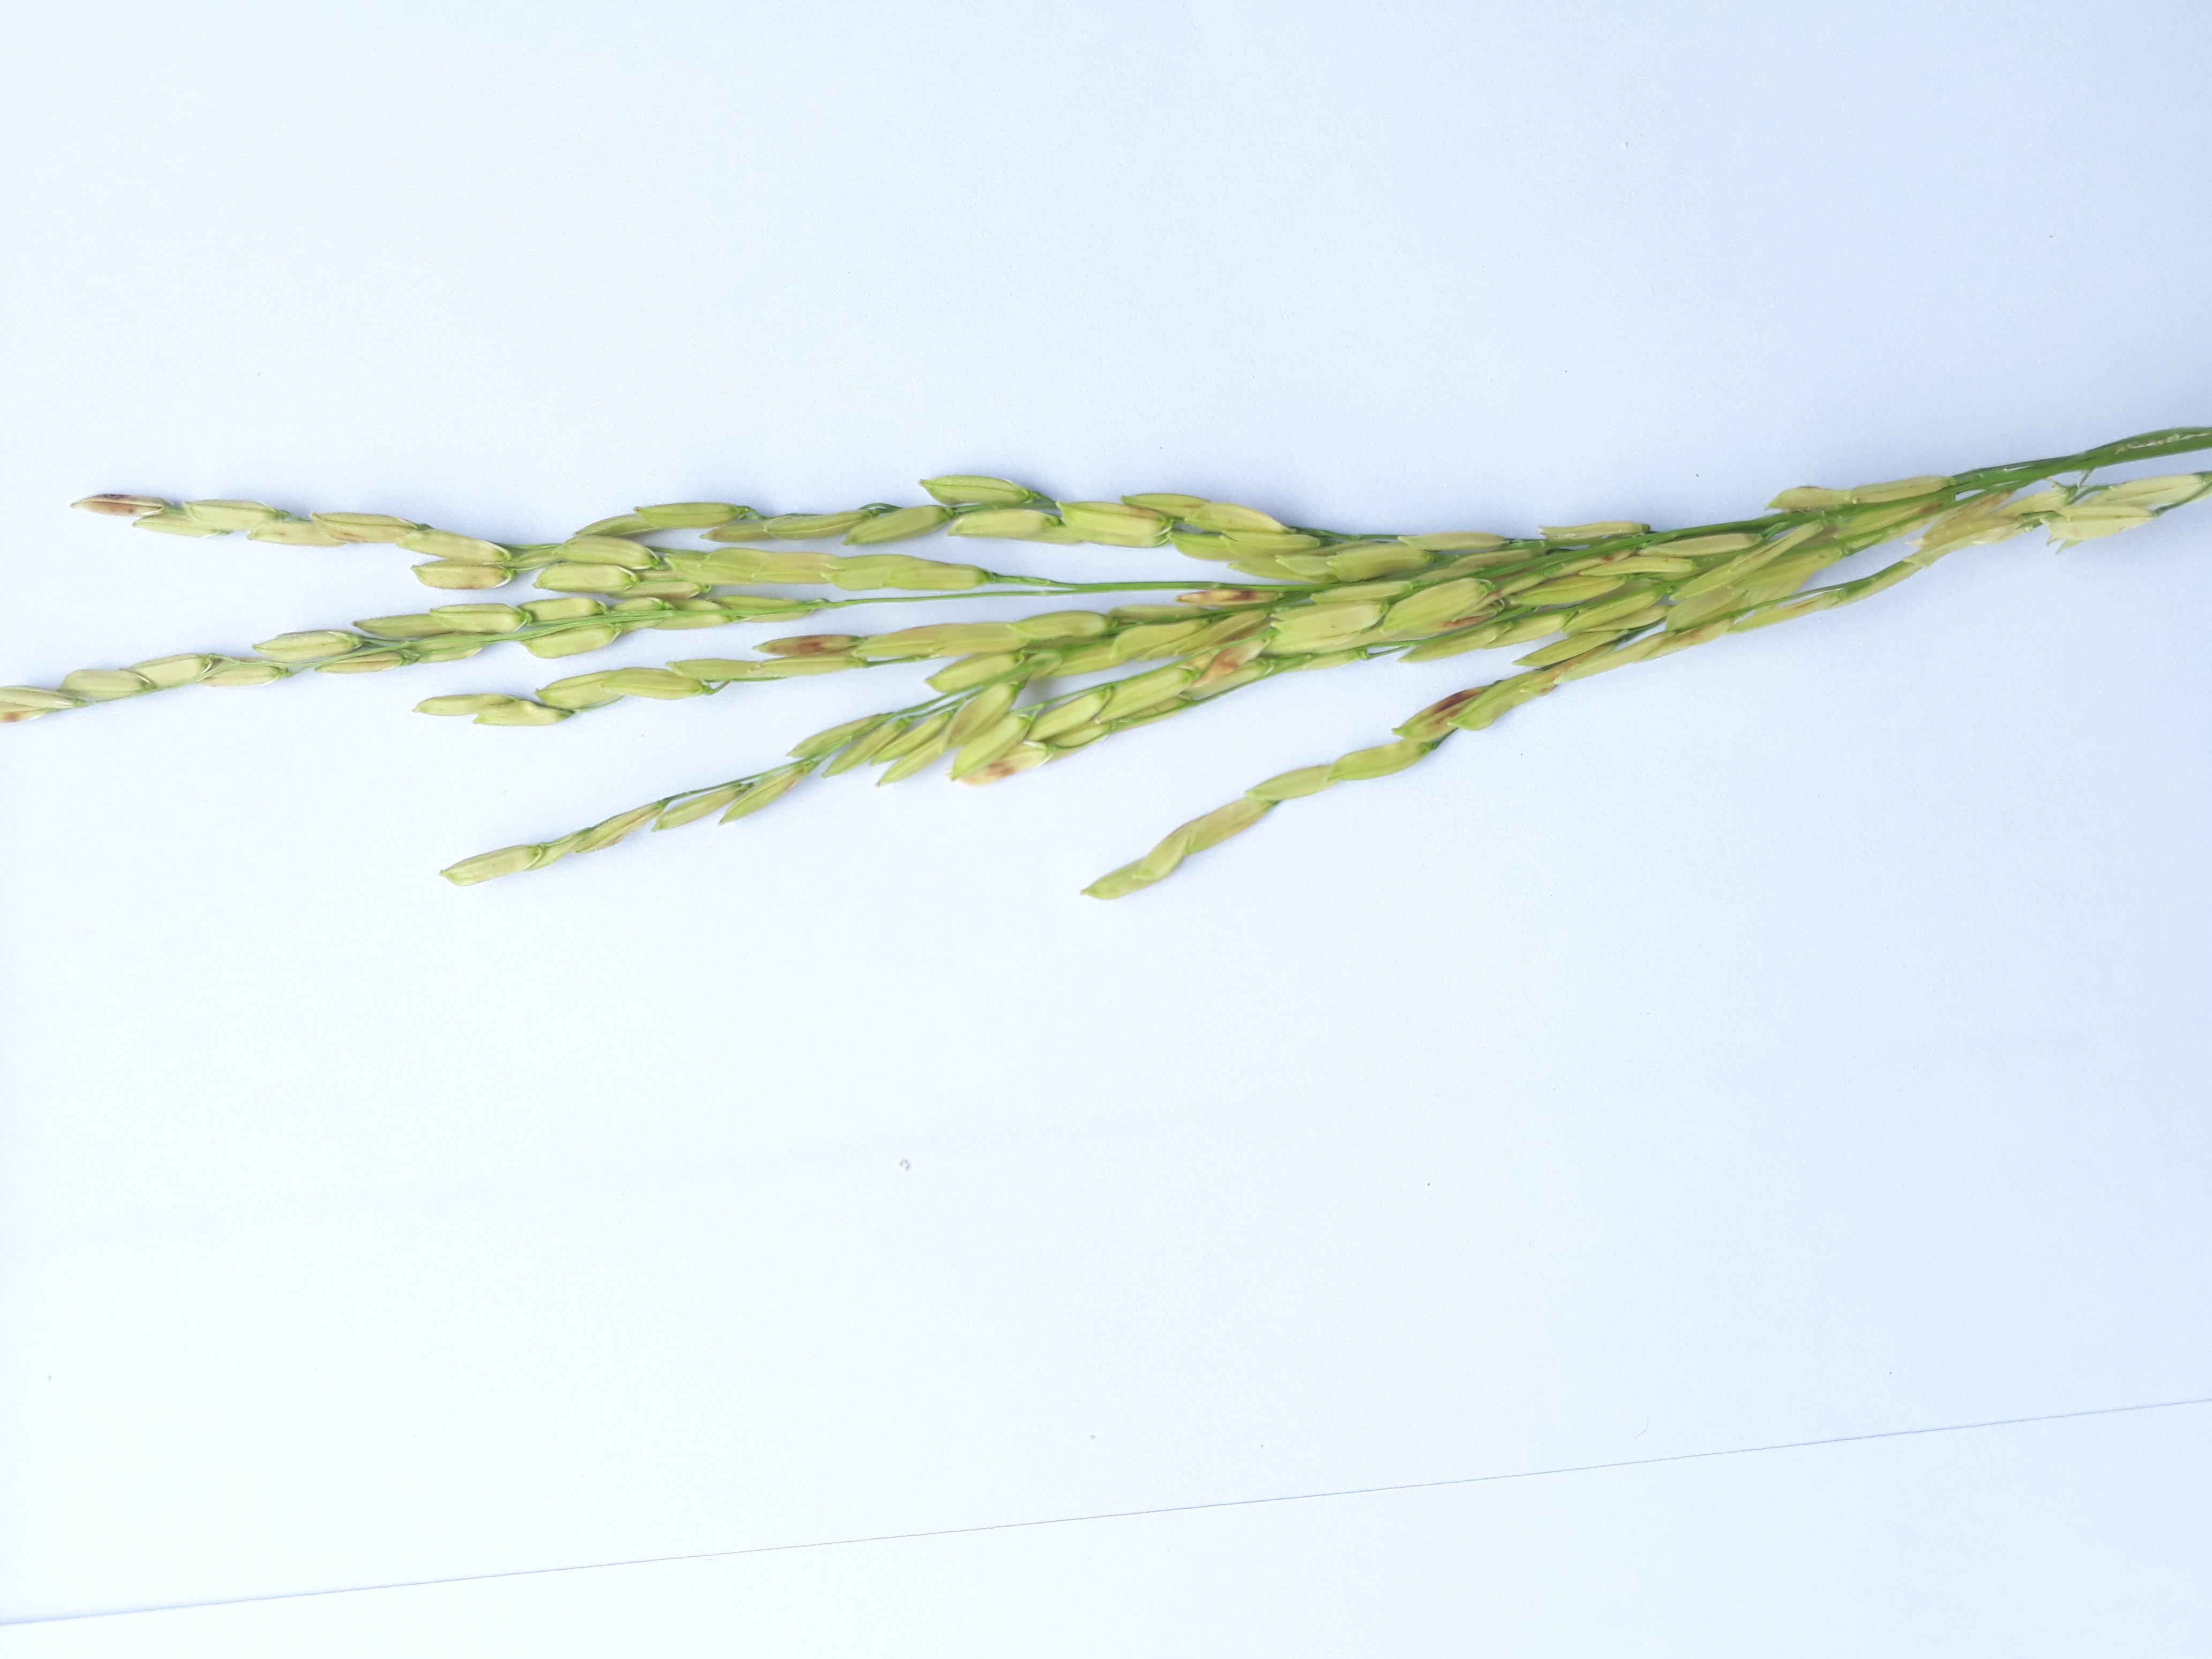
Label: Mild